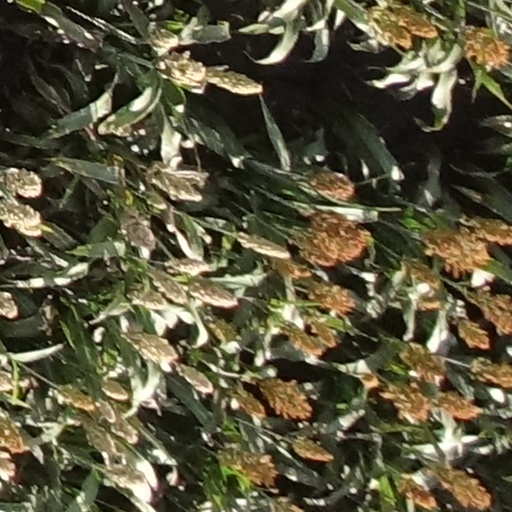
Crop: sorghum